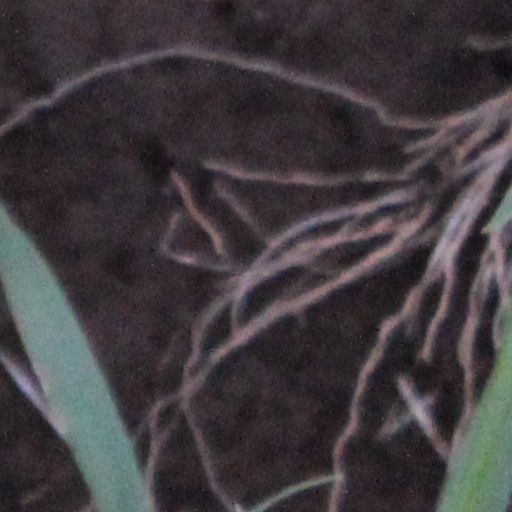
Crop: wheat